Crowcombe Court

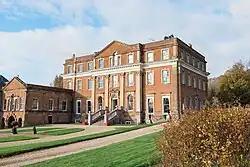
Crowcombe Court

Crowcombe Court in Crowcombe, Somerset, England is a large country house dating from 1724 to 1739. It is Grade I listed.